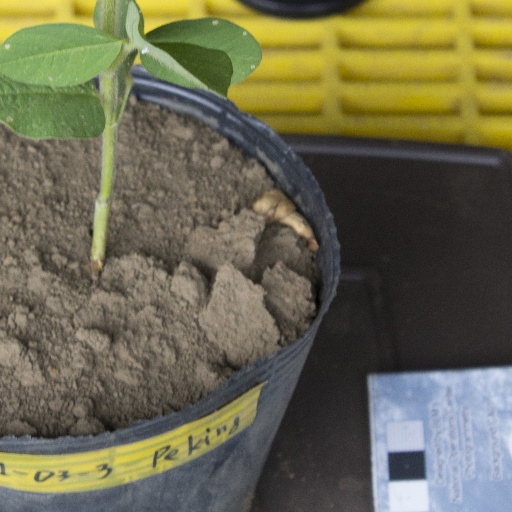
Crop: soybean